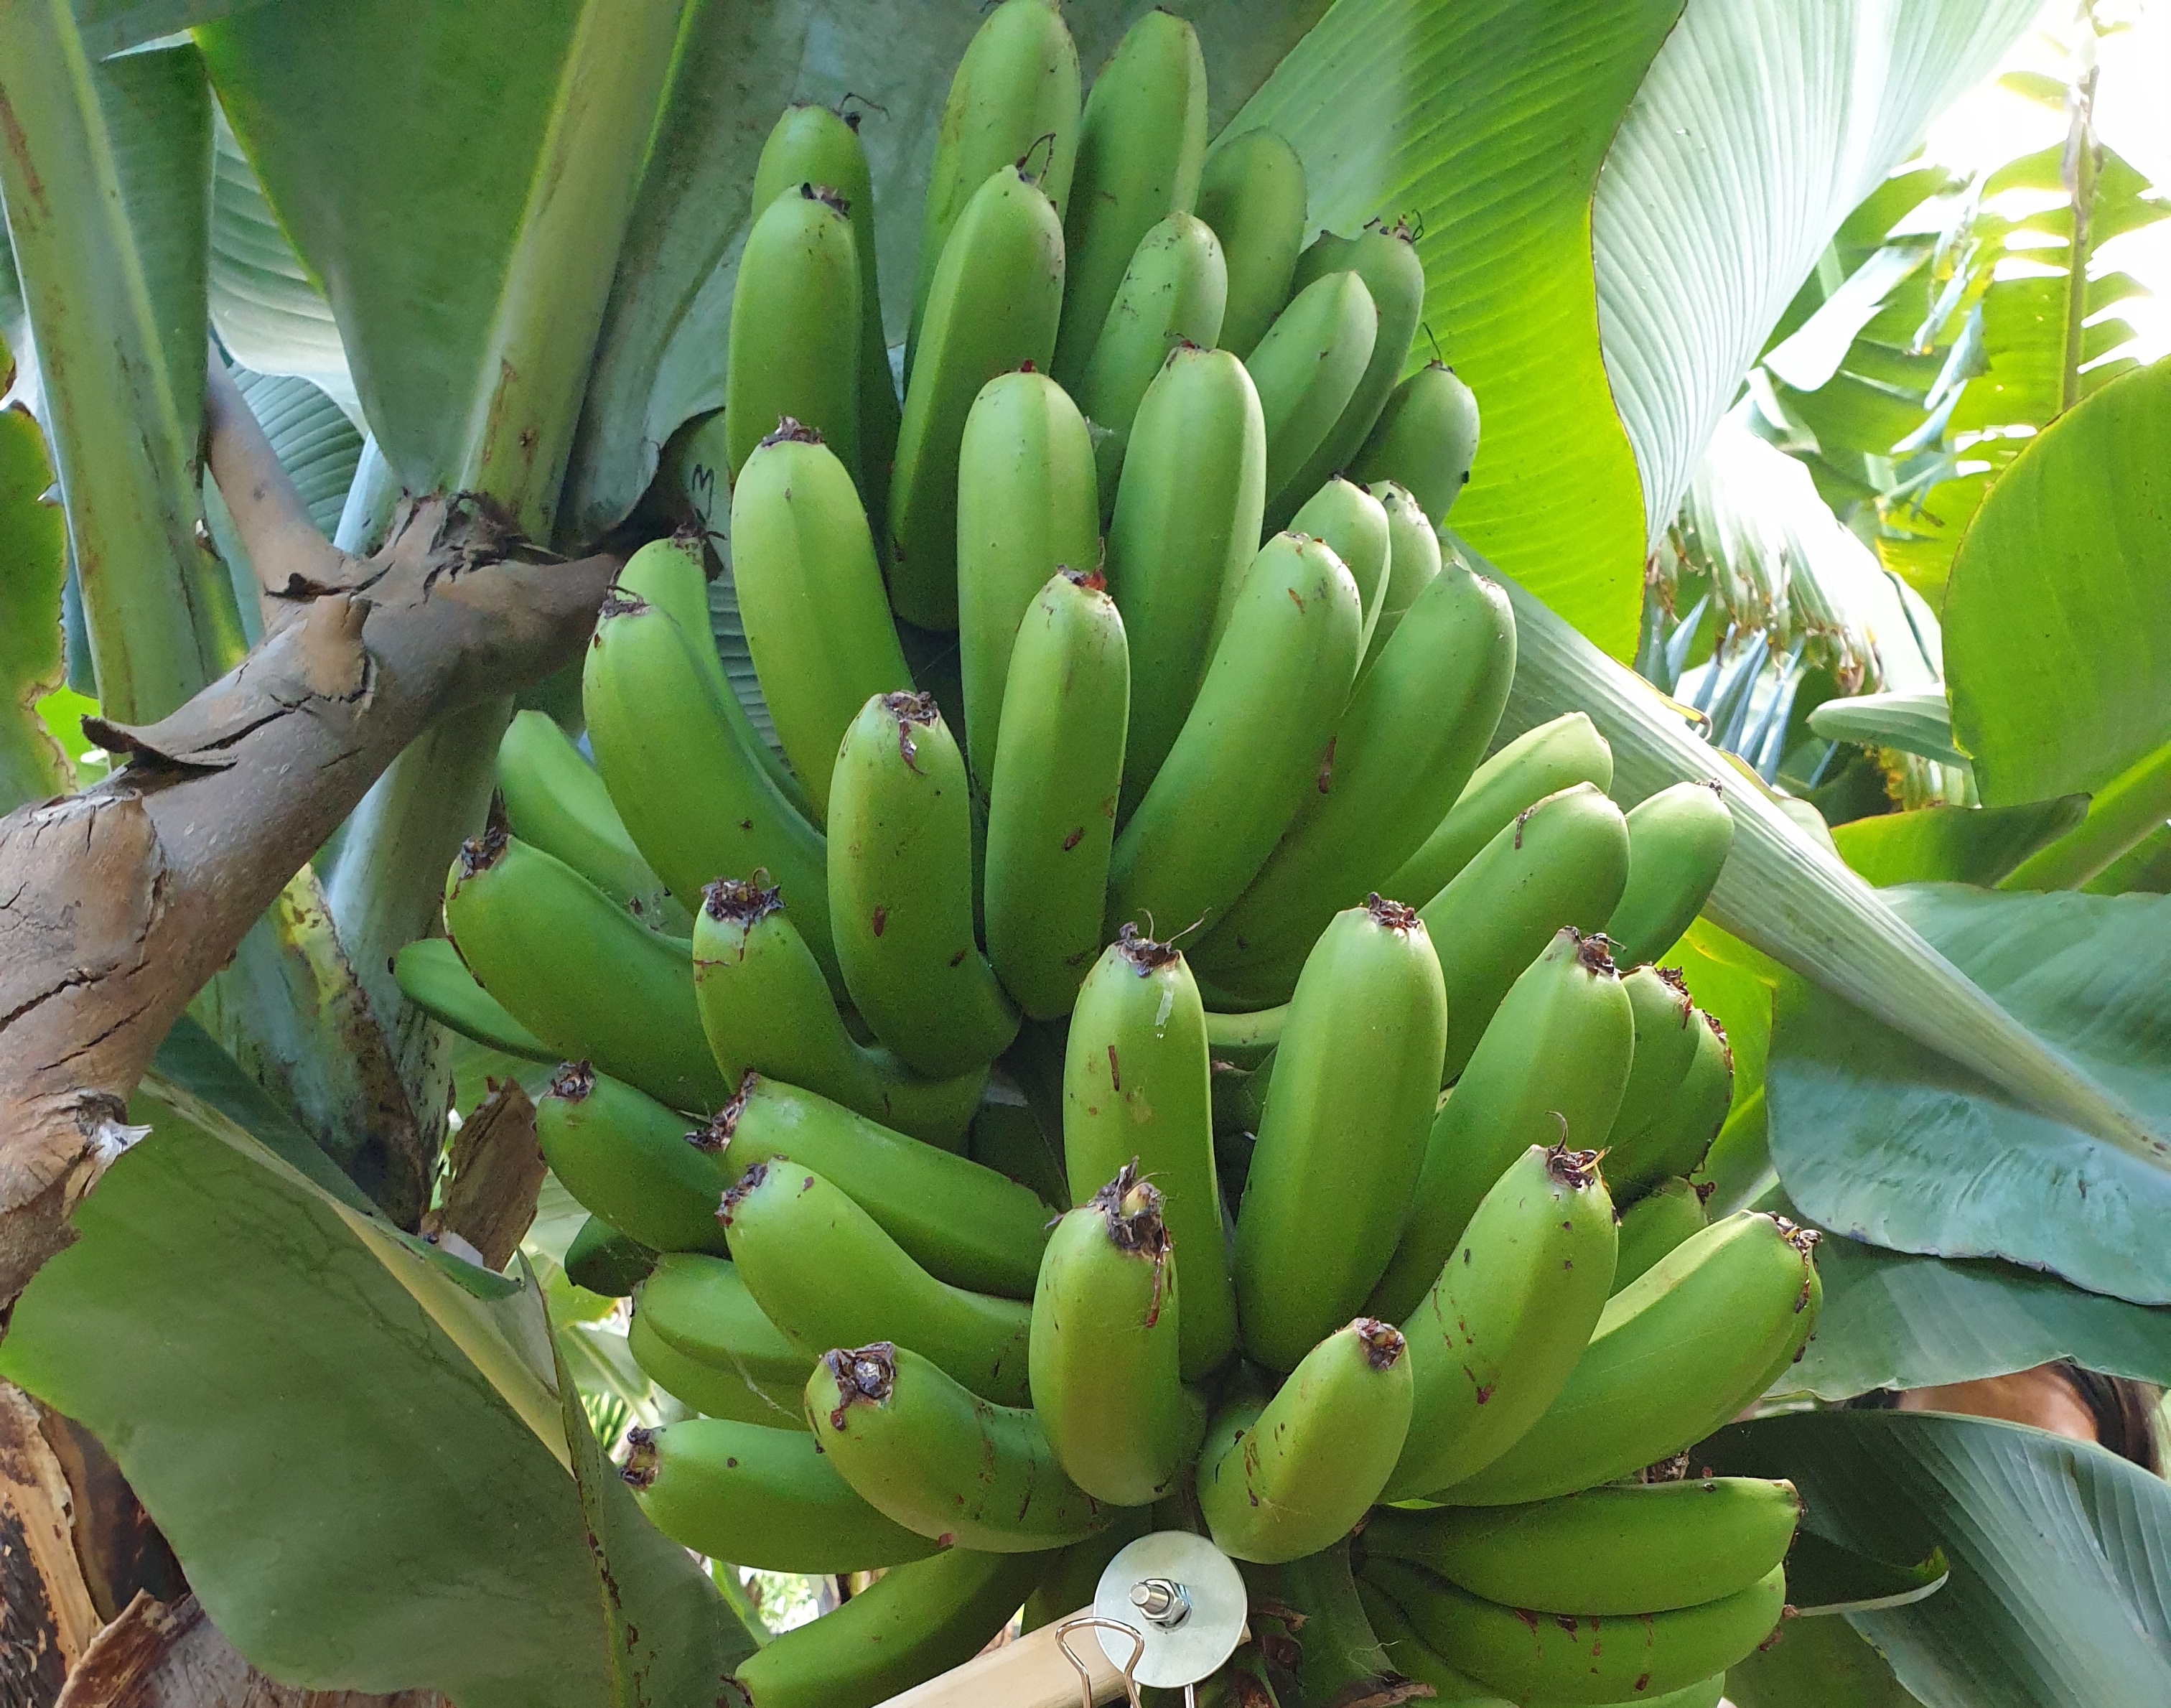
Label: Keep